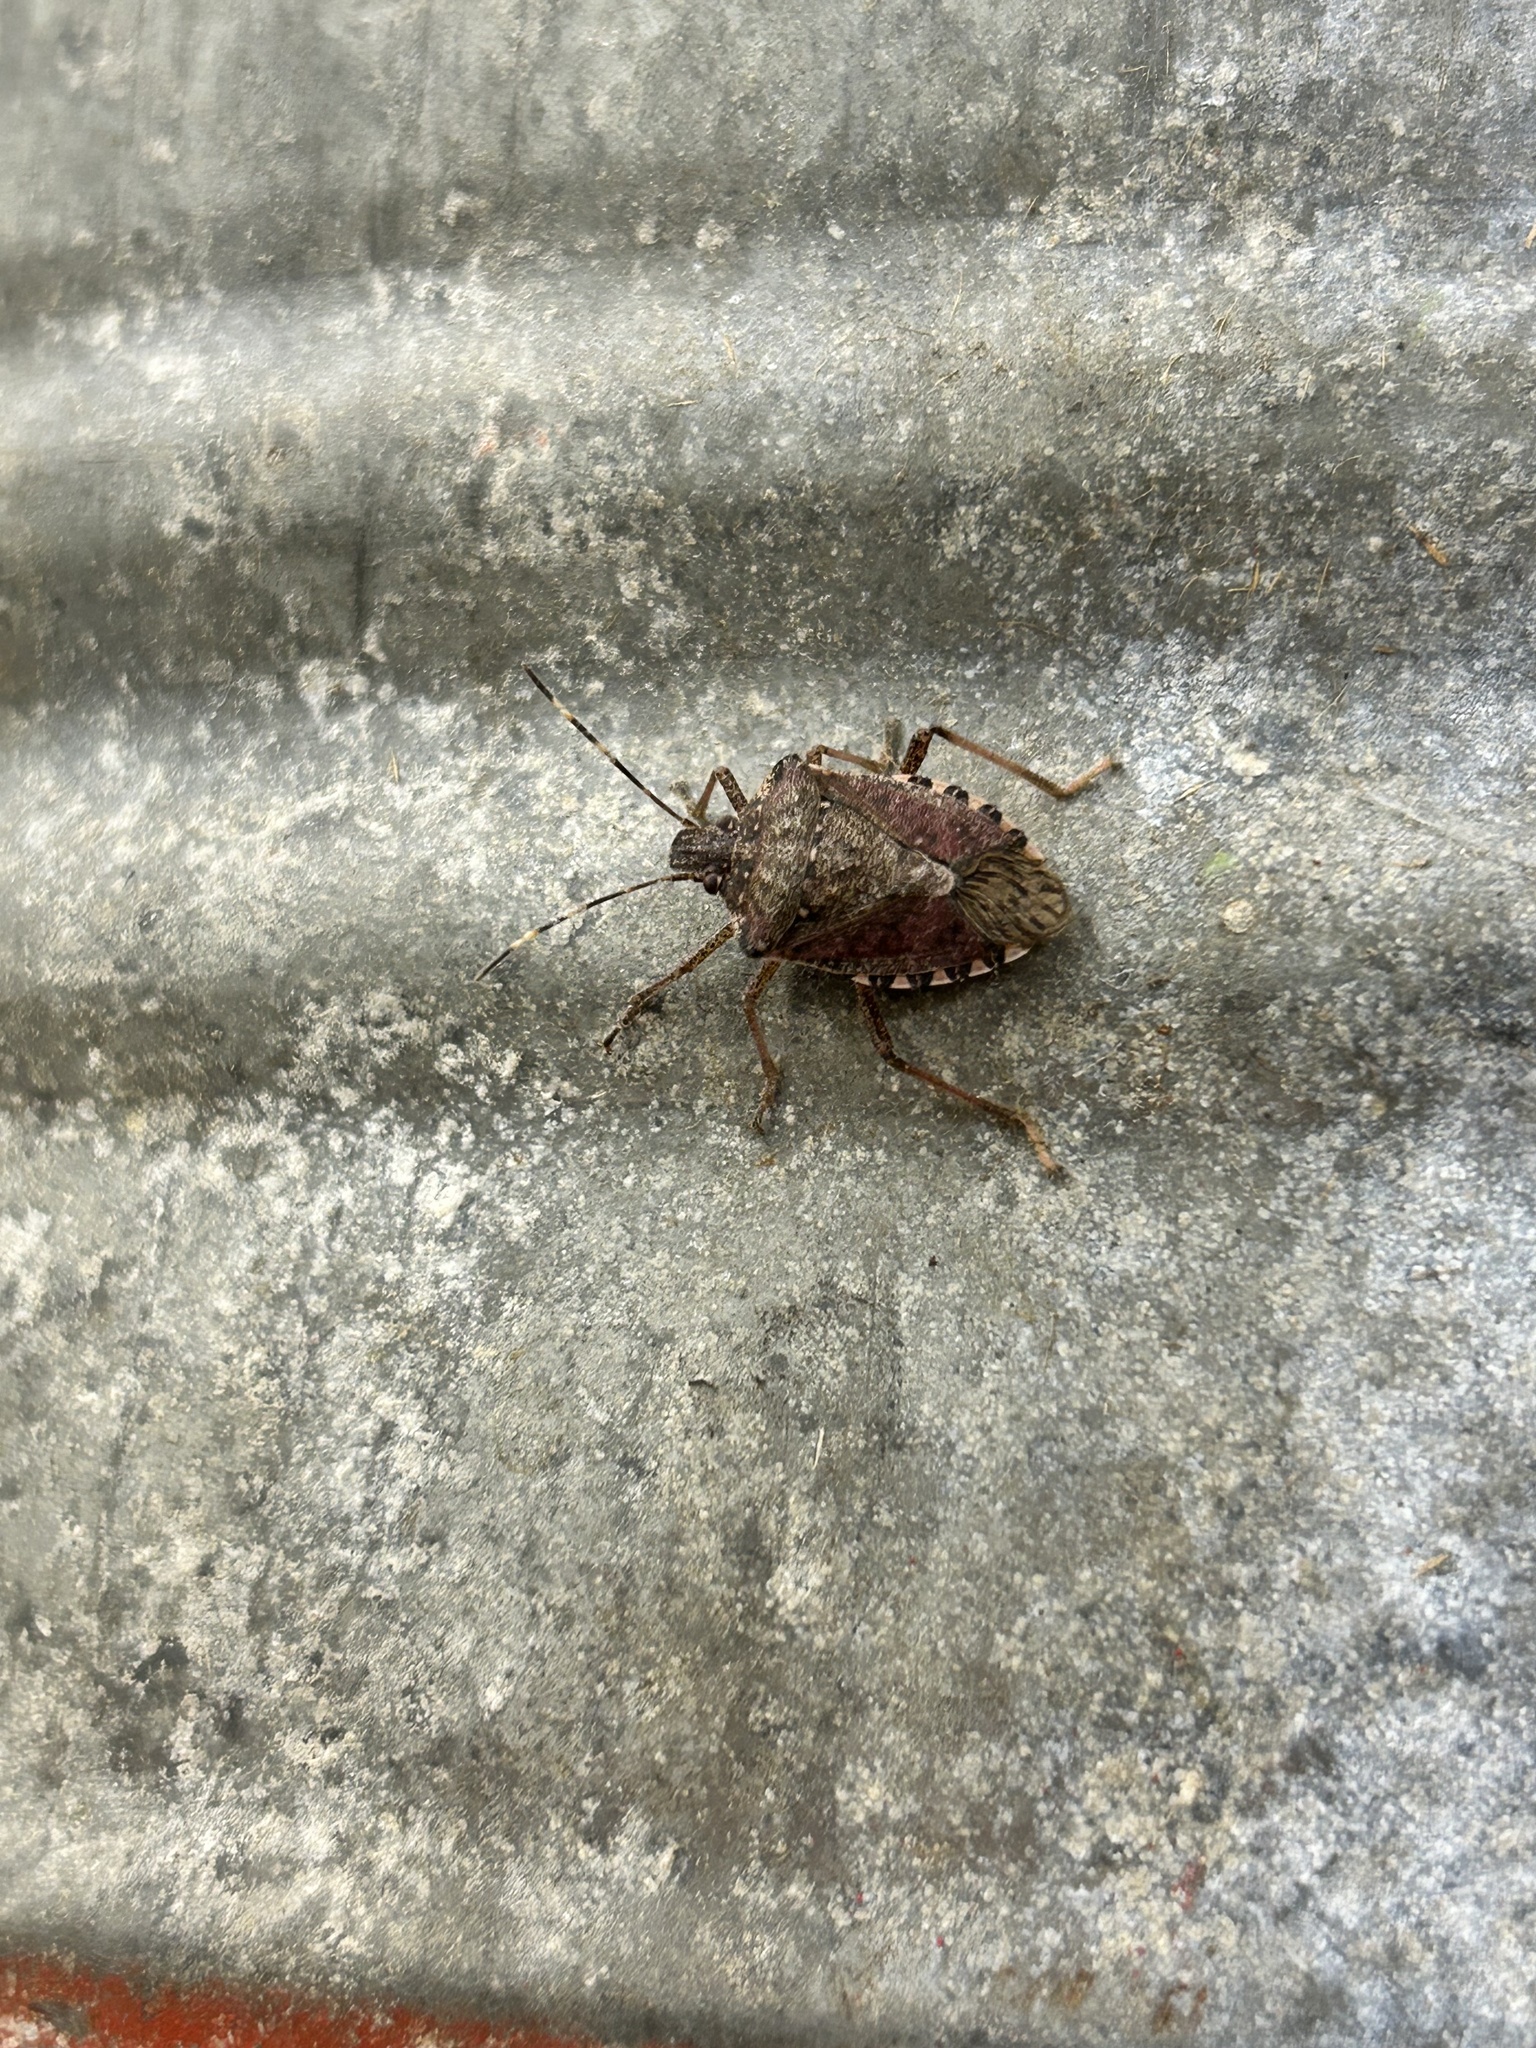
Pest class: stink_bug